Centrarchidae

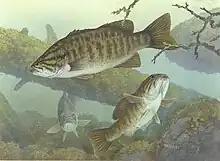
Smallmouth bass ("Micropterus dolomieu")

Centrarchids prefer clear, warm, and slower-moving water, and are commonly found in habitats such as lakes, ponds, medium to low flow streams and rivers, and swamps. They also prefer to live in and around aquatic vegetation so they can get adequate coverage from predators. While few species in the family diverge from the aforementioned habitat list, the Sacramento perch can survive in habitats with unusually high alkalinity, salinity, and temperatures. Centrarchids can be found in various locations within the water column and their exact preference is species specific. For instance, bluegill ("Lepomis macrochirus") mainly inhabit the deeper littoral zones, while green sunfish ("Lepomis cyanellus") prefer habitats near the shoreline and shallower areas. Suction feeders within the family (i.e. "Lepomis") generally feed off the bottom of their habitat, while ram feeders (i.e. "Micropterus") generally feed in more open areas known as the limnetic zone. Centrarchids diet consists of macro-invertebrates (e.g. insects, snails and crayfish) and other fish found in their habitat.